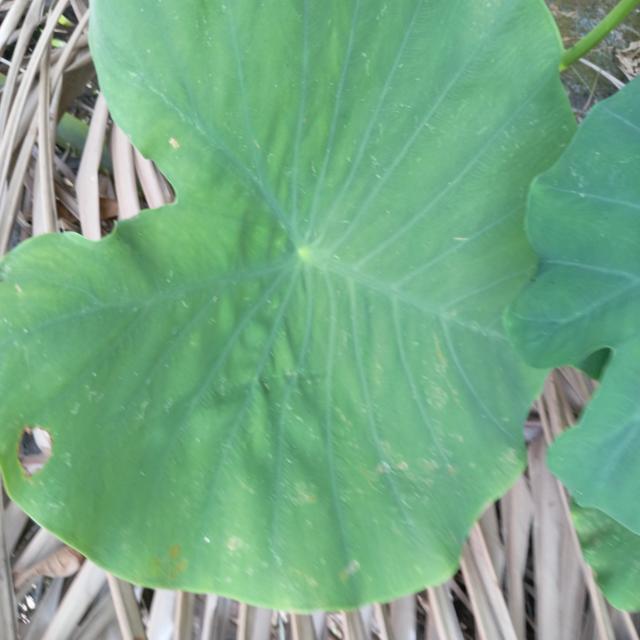
Label: Early_Blight